Worth School

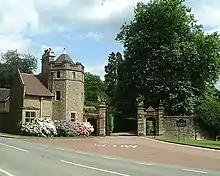
The school's entrance through Paddockhurst Road.

In November 2011 a 13-year-old pupil, William Avery-Wright, died in a road accident on the B2110 Paddockhurst Road while crossing unsupervised. His funeral was held in the Abbey Church in December of that year. Subsequently, the bereaved family have been critical of the school and in January 2014 the Conservative MP for Wealden, Charles Hendry, called for the resignation of the school's Headmaster, Gino Carminati, and Chair of Governors, Alda Andreotti.